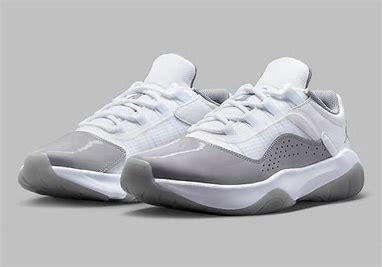
Brand: Jordan
Model: 11 Cmft